Wauwilermoos pile dwelling settlement (Egolzwil 3)

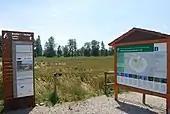
Wauwilermoos open-air museum

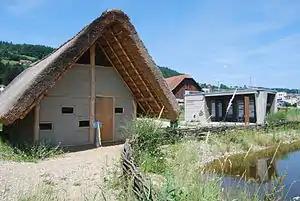

After the draining of the lake in the mid-19th century, first Stone Age settlements have been found in the vast moorland. Due to the excavations that were carried out until 1929, the Wauwil plain became known as an archaeological region. A research based on scientific criteria began in the early 1930s with excavations in Schötz and at the Neolithic site "Egolzwil E2" under the direction of Hans Reinerth. Emil Vogt started systematic excavations from 1950 to 1966 on the settlement sites E3, E4 and E5. After the excavations under René Wyss in 1965 and 1985–88, eleven Neolithic and 30 Mesolithic sites were known at the Wauwilermoos, at the beginning of the 21st century even more than 120 Stone Age sites.